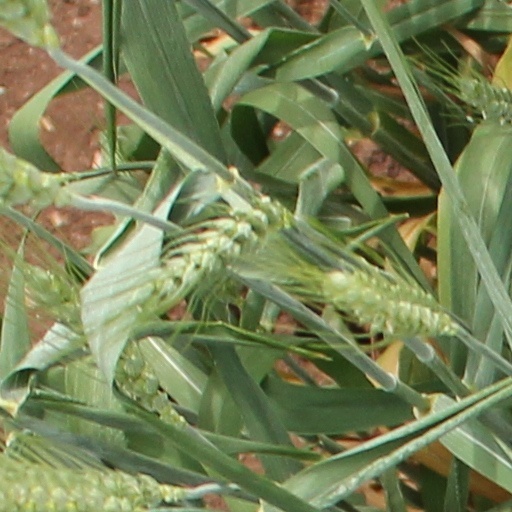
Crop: wheat